Archdiocesan Shrine of Our Lady of Caysasay

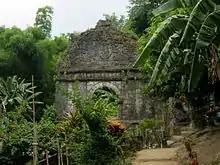
Sta. Lucia Wells

The "hagdan-hagdan" is a 125 granite steps from the Caysasay Church which leads up to the center of town. Originally, the steps were made of adobe stone, but these were later replaced with granite or "batong song-song" in the year 1850 by Fr. Celestino Mayordomo. It is now dedicated to the memory of San Lorenzo Ruiz.